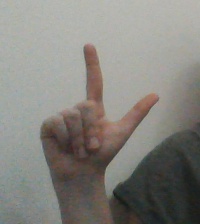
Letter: laam